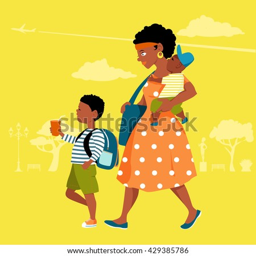
young black mother with boys walking in a park , vector illustration , no transparencies